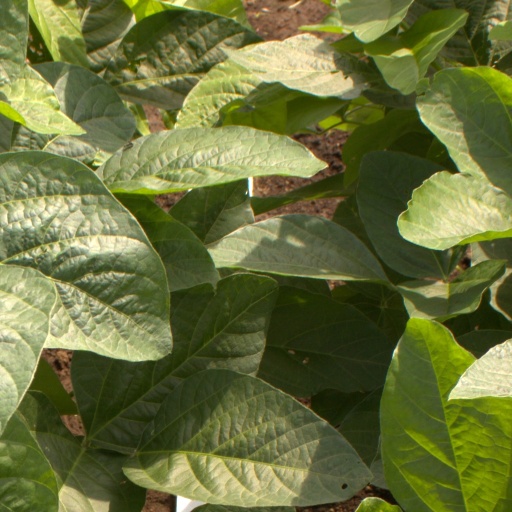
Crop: soybean